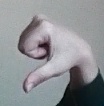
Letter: waw